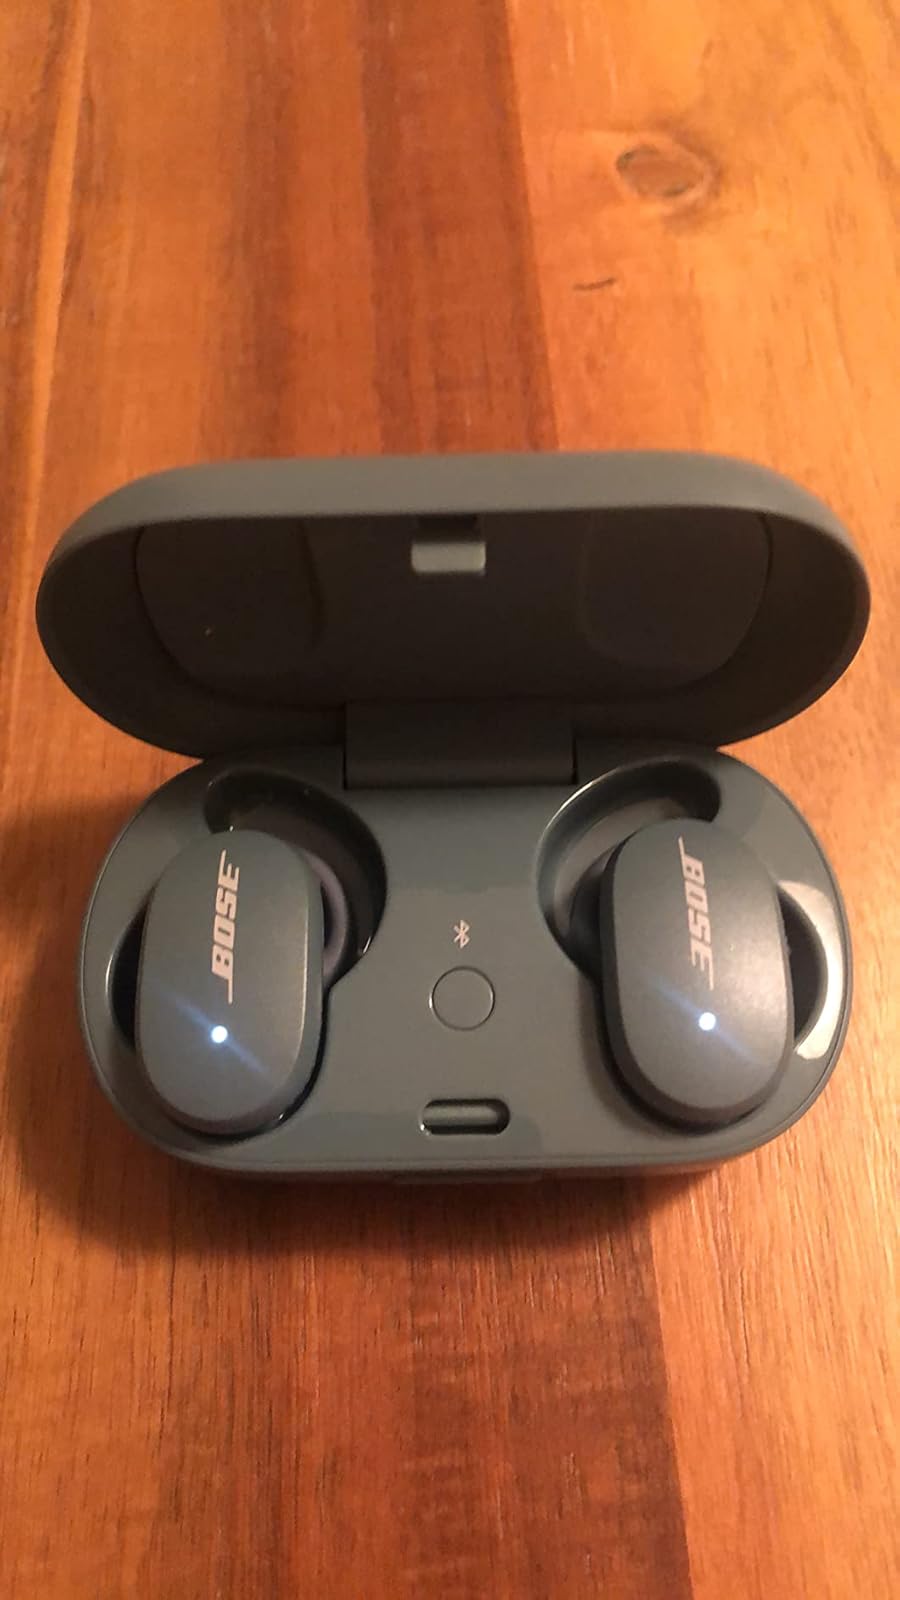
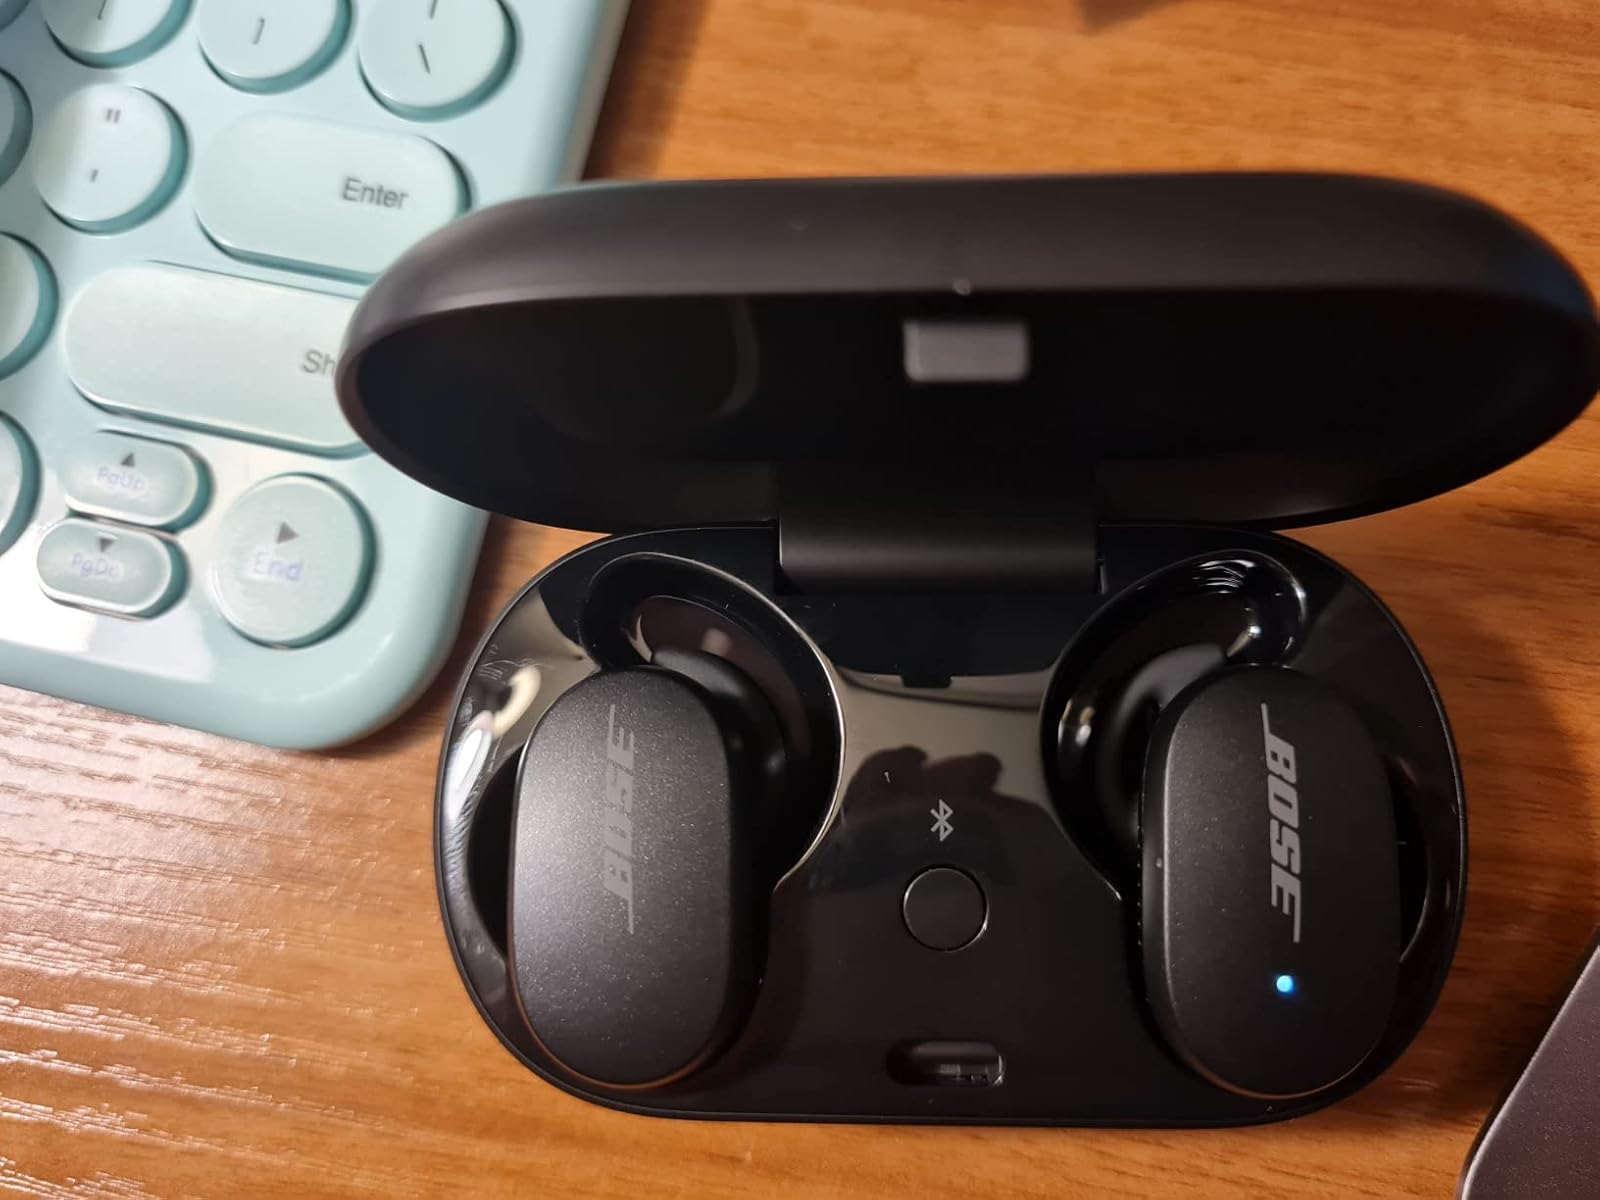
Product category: earbuds
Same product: yes